Louis Lambert (novel)

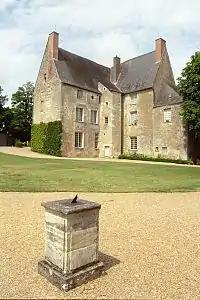
Balzac wrote "Louis Lambert" while staying at the Château de Saché, near Tours.

In May 1832, Balzac suffered a head injury when his tilbury carriage crashed in a Parisian street. Although he was not hurt badly, he wrote to a friend about his worry that "some of the cogs in the mechanism of my brain may have got out of adjustment". His doctor ordered him to rest and refrain from writing and other mental activity. When he had recuperated, he spent the summer at the Château de Saché, just outside the city of Tours, with a family friend, Jean de Margonne.